Marius Sudol

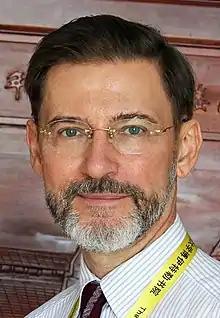
Sudol in 2016

Marius Sudol is an American molecular and cellular biologist. He was born in 1954 in Tarnow, Poland. In 1978, he immigrated to the United States to study at The Rockefeller University in New York City, where he received his Ph.D. in 1983. He is currently an Adjunct Faulty at the Icahn School of Medicine at Mount Sinai in NYC.